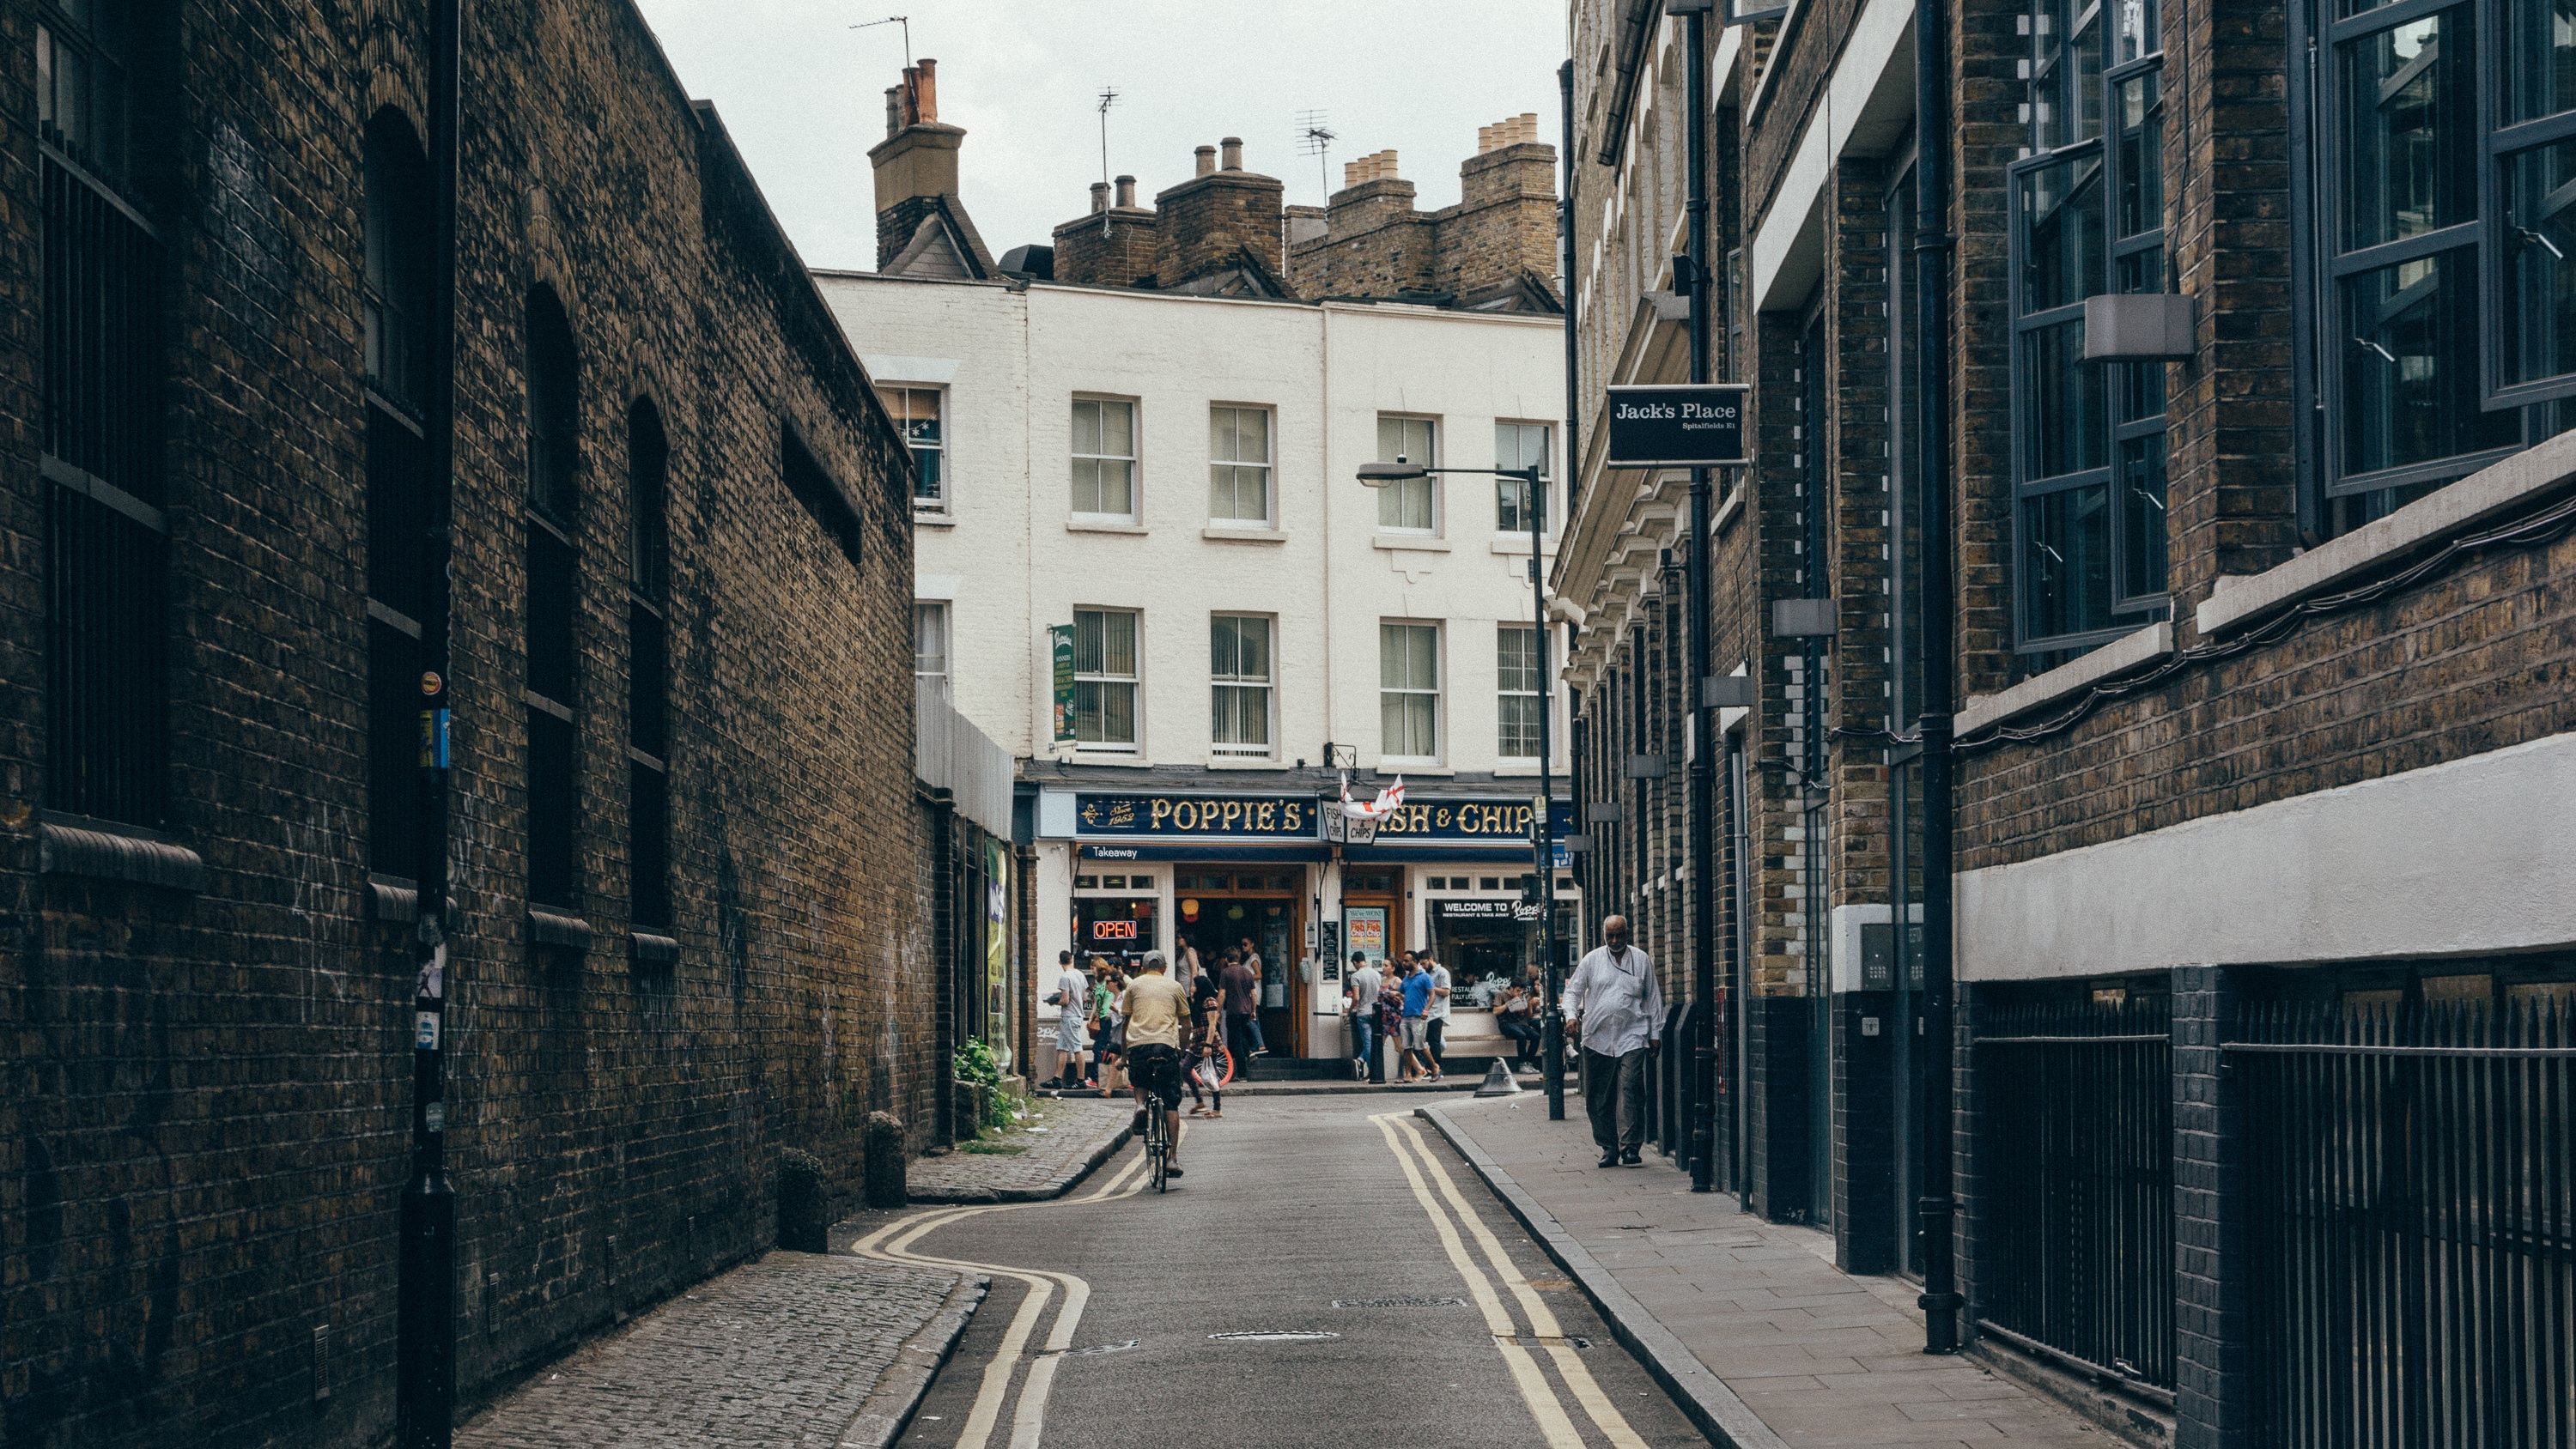
pedestrian, walking, fence, architecture, people, road, street, sidewalk, town, building, restaurant, alley, cobblestone, city, urban, cityscape, downtown, transport, facade, exterior, lane, waterway, public transport, shops, pedestrians, buildings, windows, infrastructure, walls, bricks, scotland, ireland, stores, neighbourhood, urban area, residential area, brick houses, human settlement, metropolitan area, brickworks